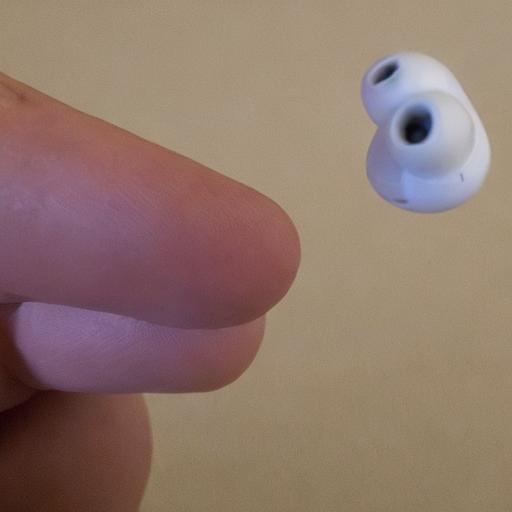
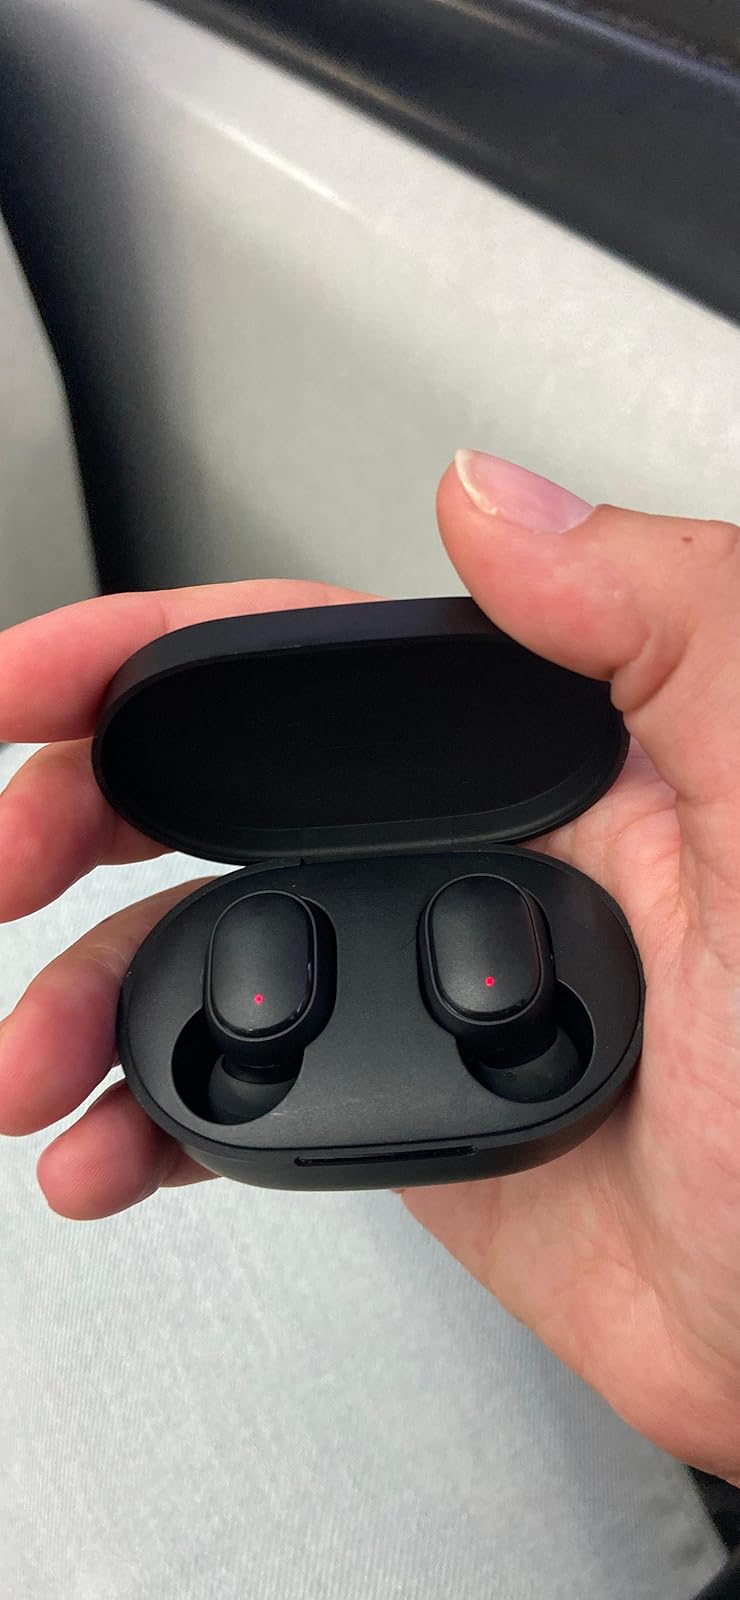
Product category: earbuds
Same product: no